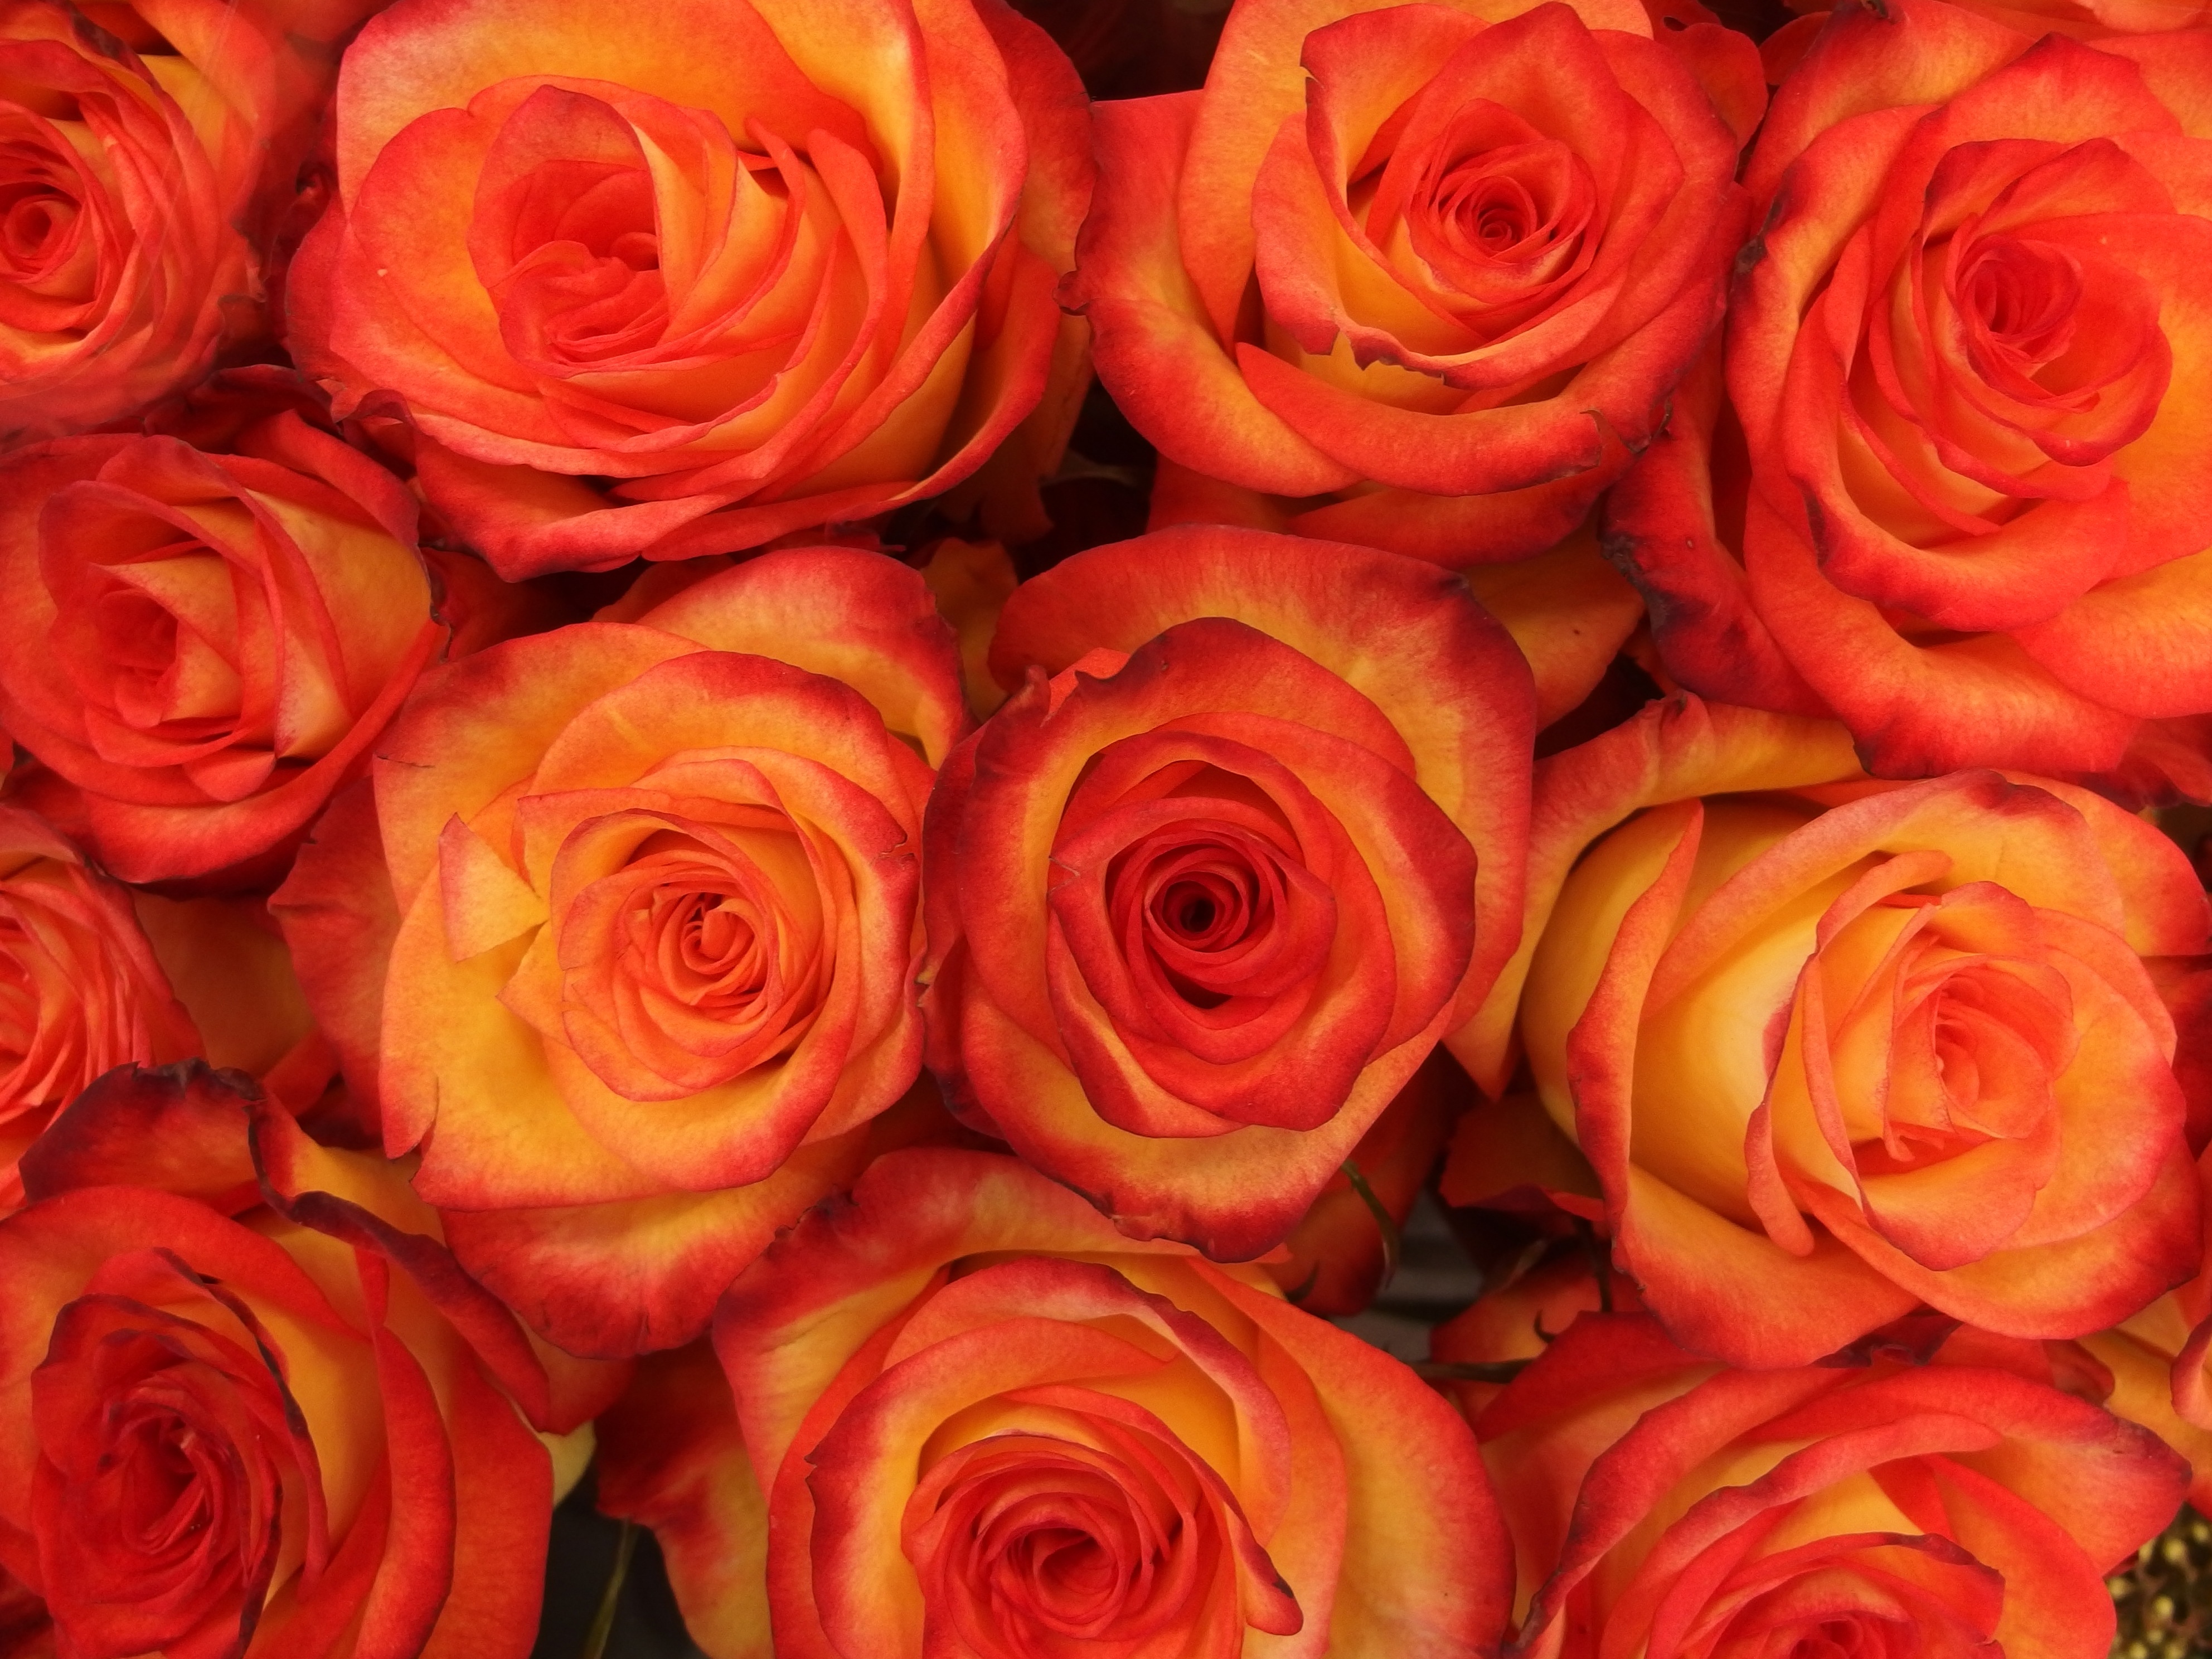
nature, plant, flower, petal, bloom, love, heart, rose, spring, red, pink, plants, flowers, red flower, petals, buds, rosa, joy, floristry, floribunda, valentine's day, rossi, flowering plant, garden roses, rose family, bright red, land plant, rose order